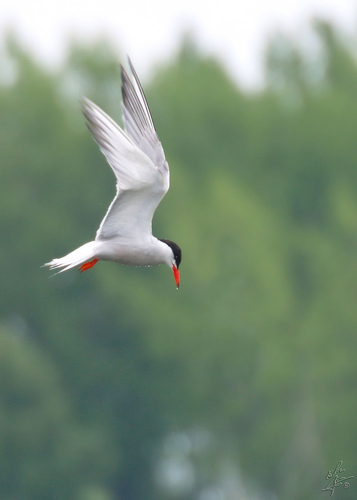
this long red beaked bird has a black crown and white body.
this bird is nearly all white with a black crown, and orange bill and feet.
this bird has a dark black crown, a bright orange bill, large white wings, and bright orange feet.
this striking bird is distinguished by a brilliant orange-red bill that has spots of black and white at the tip.
this small bird is all white except for red feet and beak and a black crownmedium sized white bird with a black crown and red bill and feet.
a bird with an orange bill, black crown and white belly.
this bird has wings that are white and has a black crown
this large white bird has a black patch on its head and a bright orange bill and feet.
a medium size bird iwth a white coloring and orange beak.
Species: Common Tern